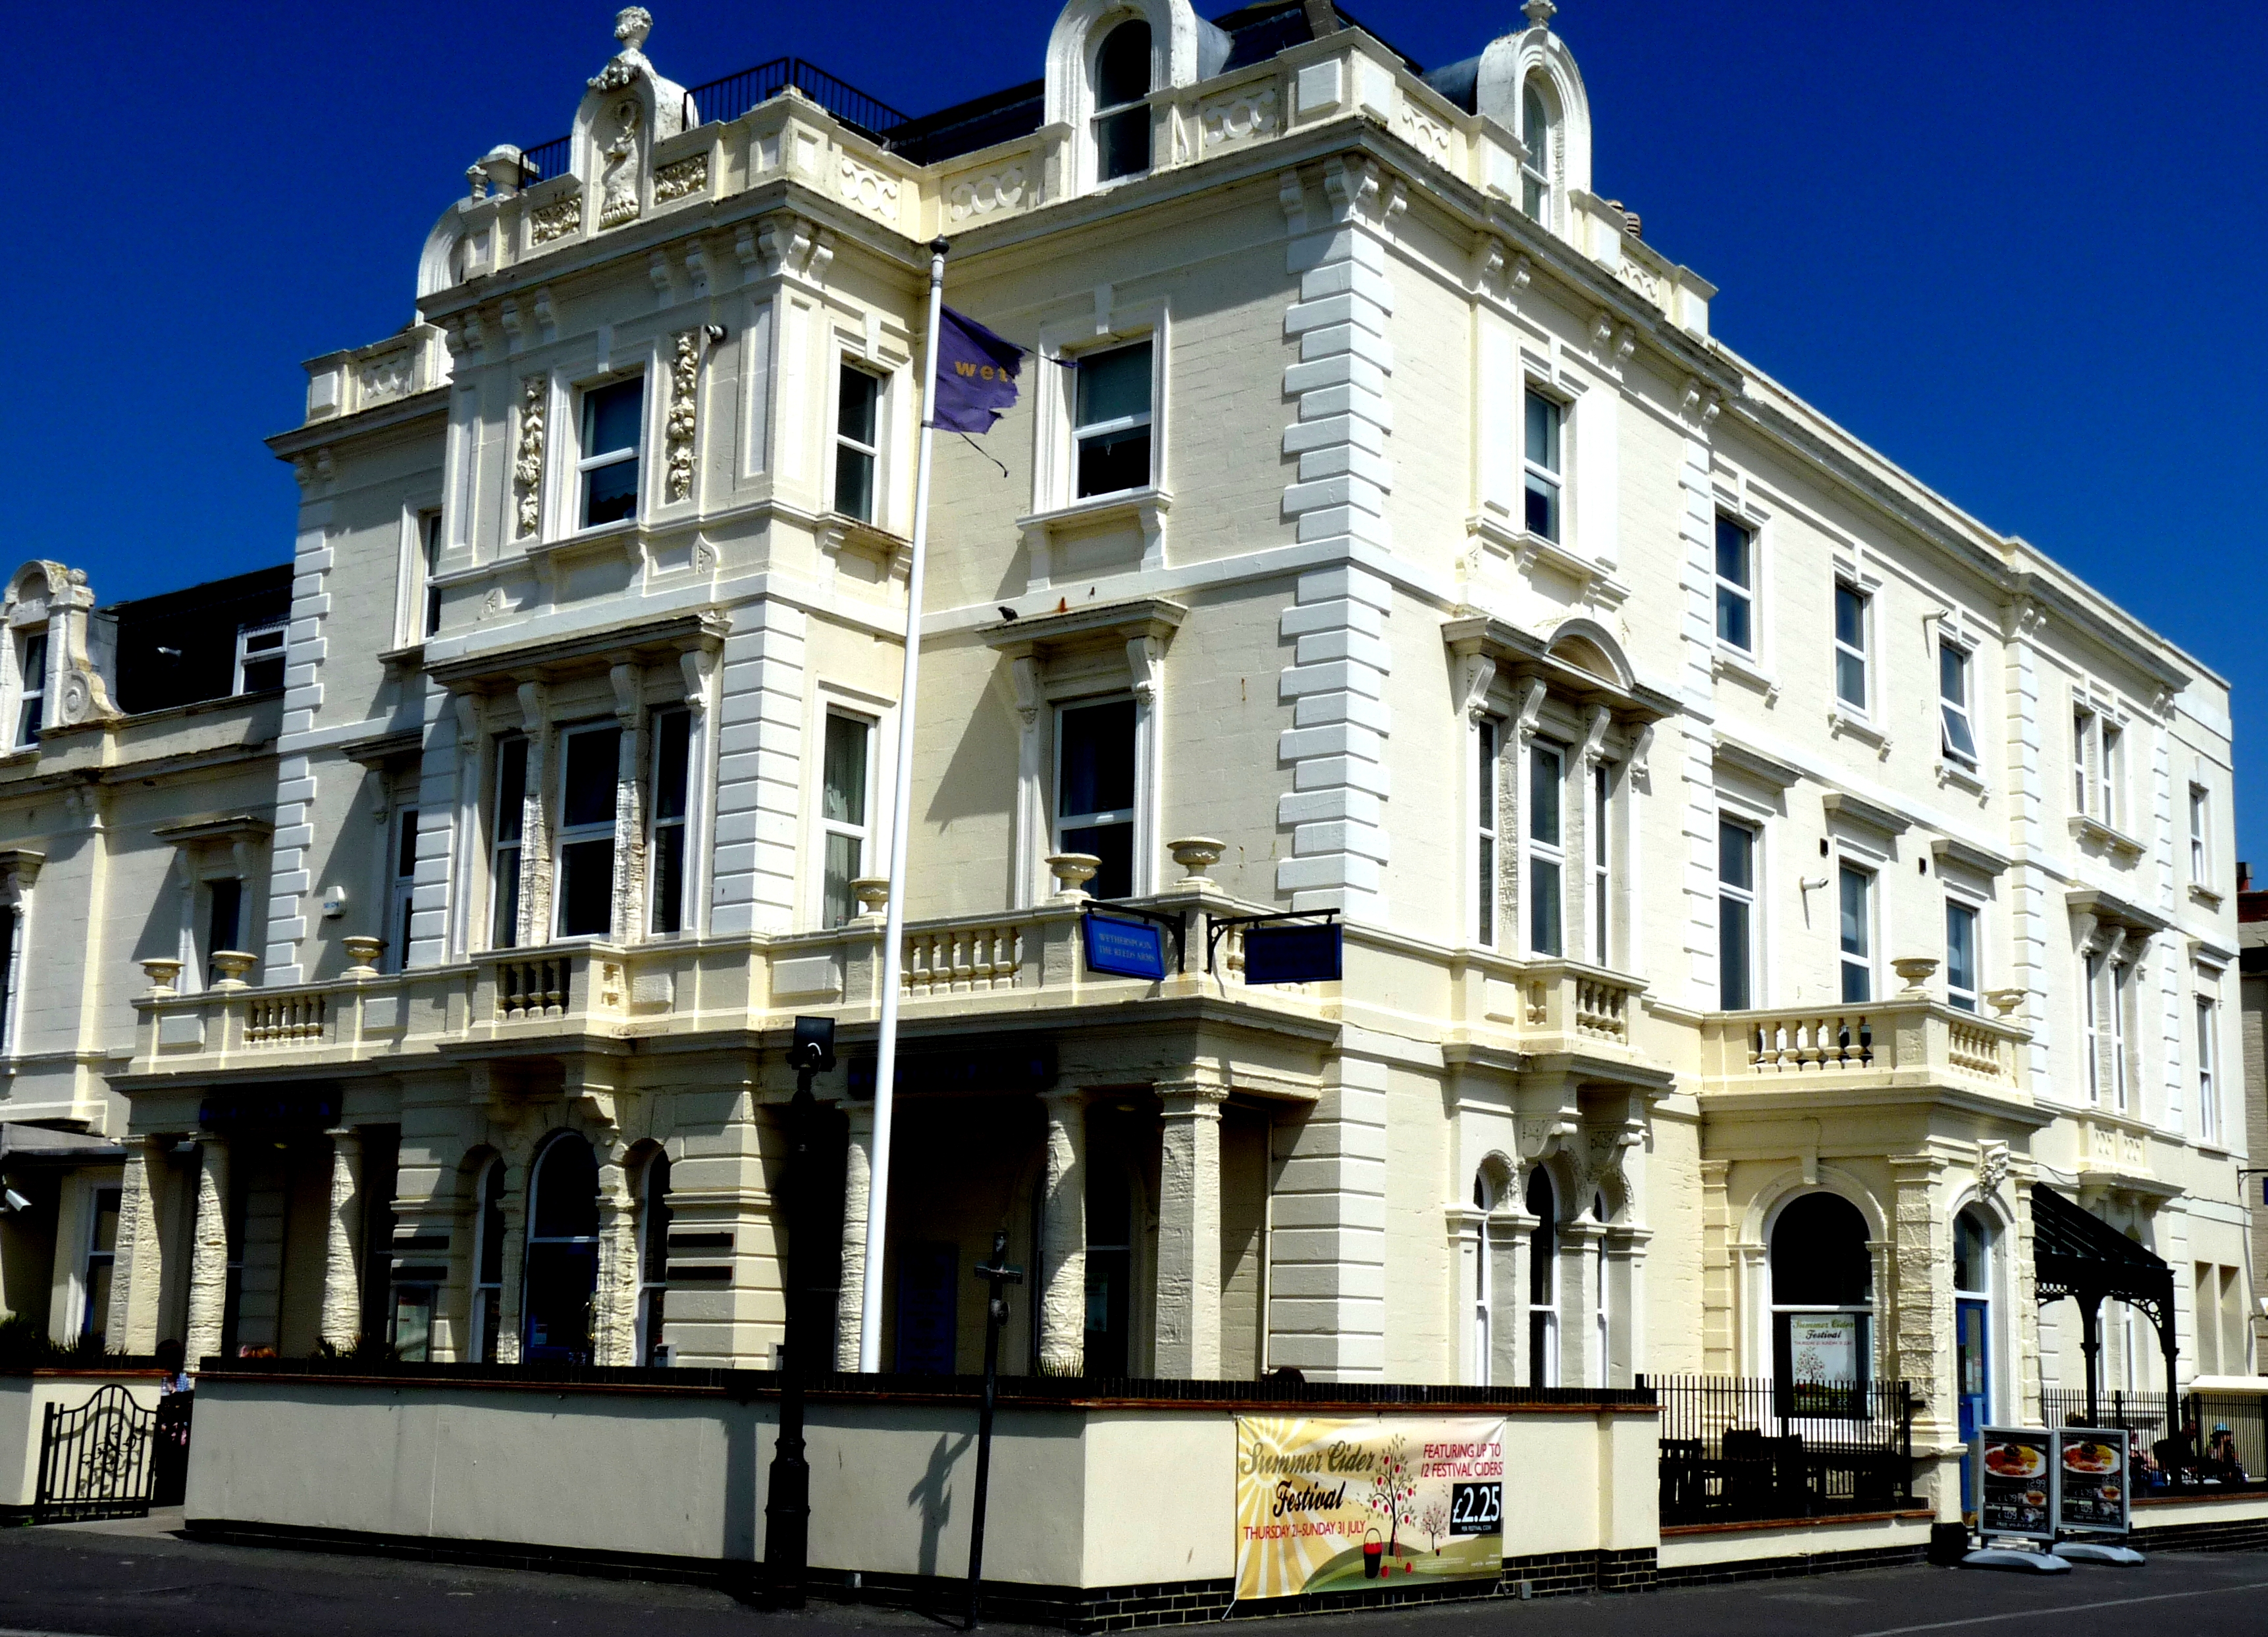
sea, architecture, house, town, building, facade, property, apartment, buildings, estate, pub, condominium, burnham, neighbourhood, tours, weatherspoons, residential area